Question: Please indicate a possible affordance area of the wine glass that can be used for drinking
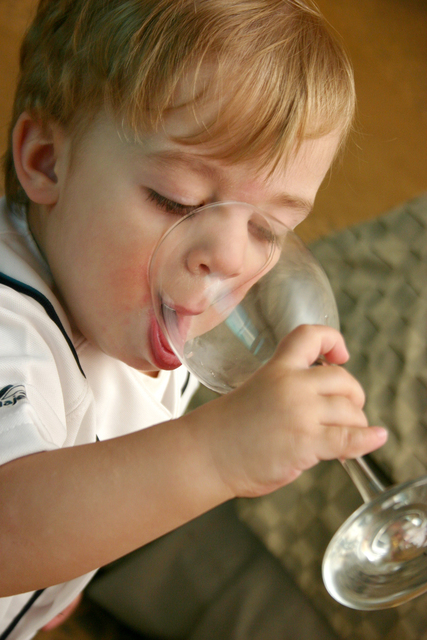
Answer: [147.936, 200.902, 424.628, 605.113]